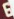
Number: 6